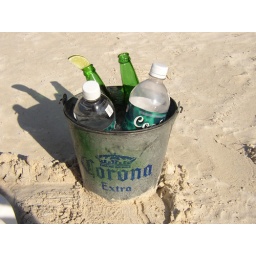
Bucket of beer and water on the beach in Cancun.